February 1970 lunar eclipse

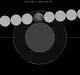
The Moon's hourly motion shown right to left

A partial lunar eclipse occurred at the Moon’s descending node of orbit on Saturday, February 21, 1970, with an umbral magnitude of 0.0464. A lunar eclipse occurs when the Moon moves into the Earth's shadow, causing the Moon to be darkened. A partial lunar eclipse occurs when one part of the Moon is in the Earth's umbra, while the other part is in the Earth's penumbra. Unlike a solar eclipse, which can only be viewed from a relatively small area of the world, a lunar eclipse may be viewed from anywhere on the night side of Earth. Occurring about 2.4 days after apogee (on February 18, 1970, at 23:05 UTC), the Moon's apparent diameter was smaller.